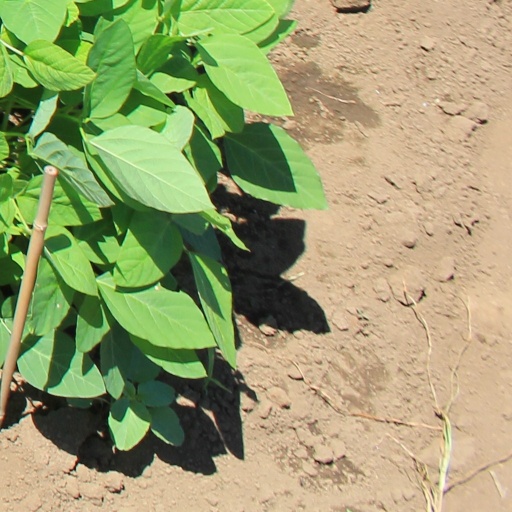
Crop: soybean